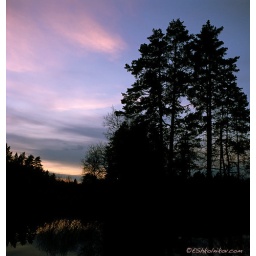
A trees silhouetted against the pastel shades of evening sky